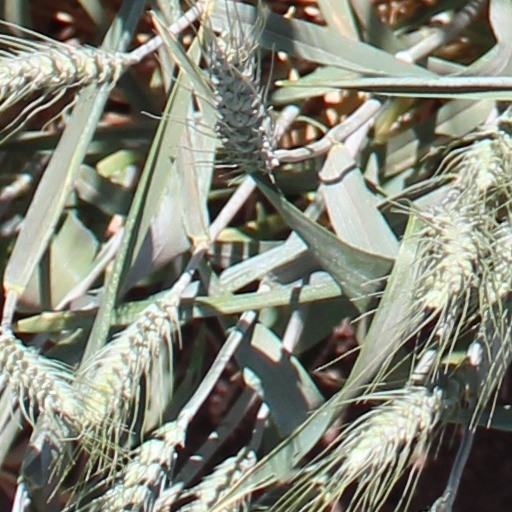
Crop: wheat